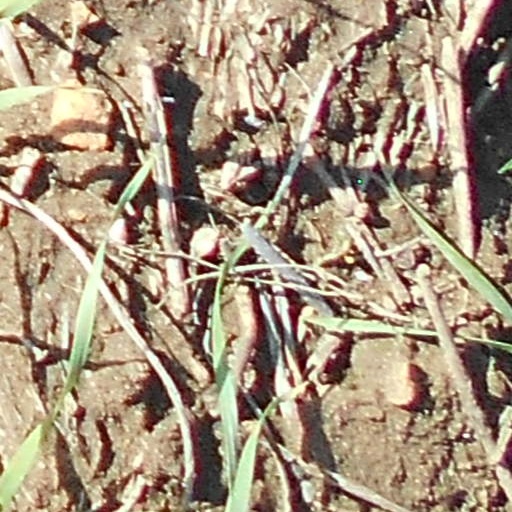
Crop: wheat